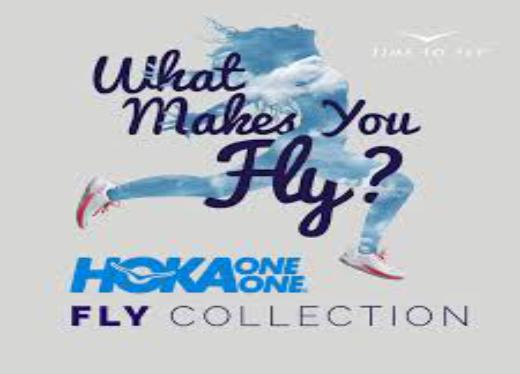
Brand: Hoka One One
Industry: Clothes